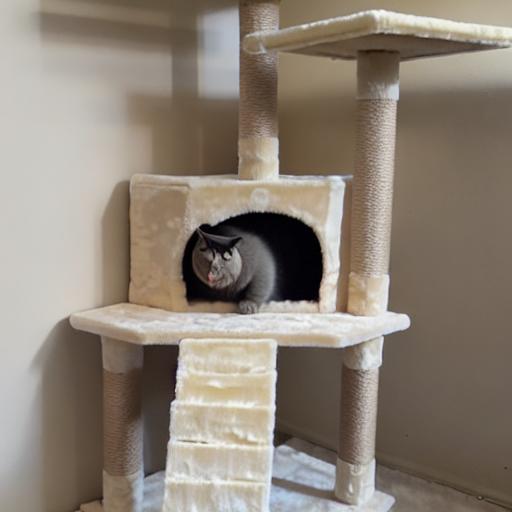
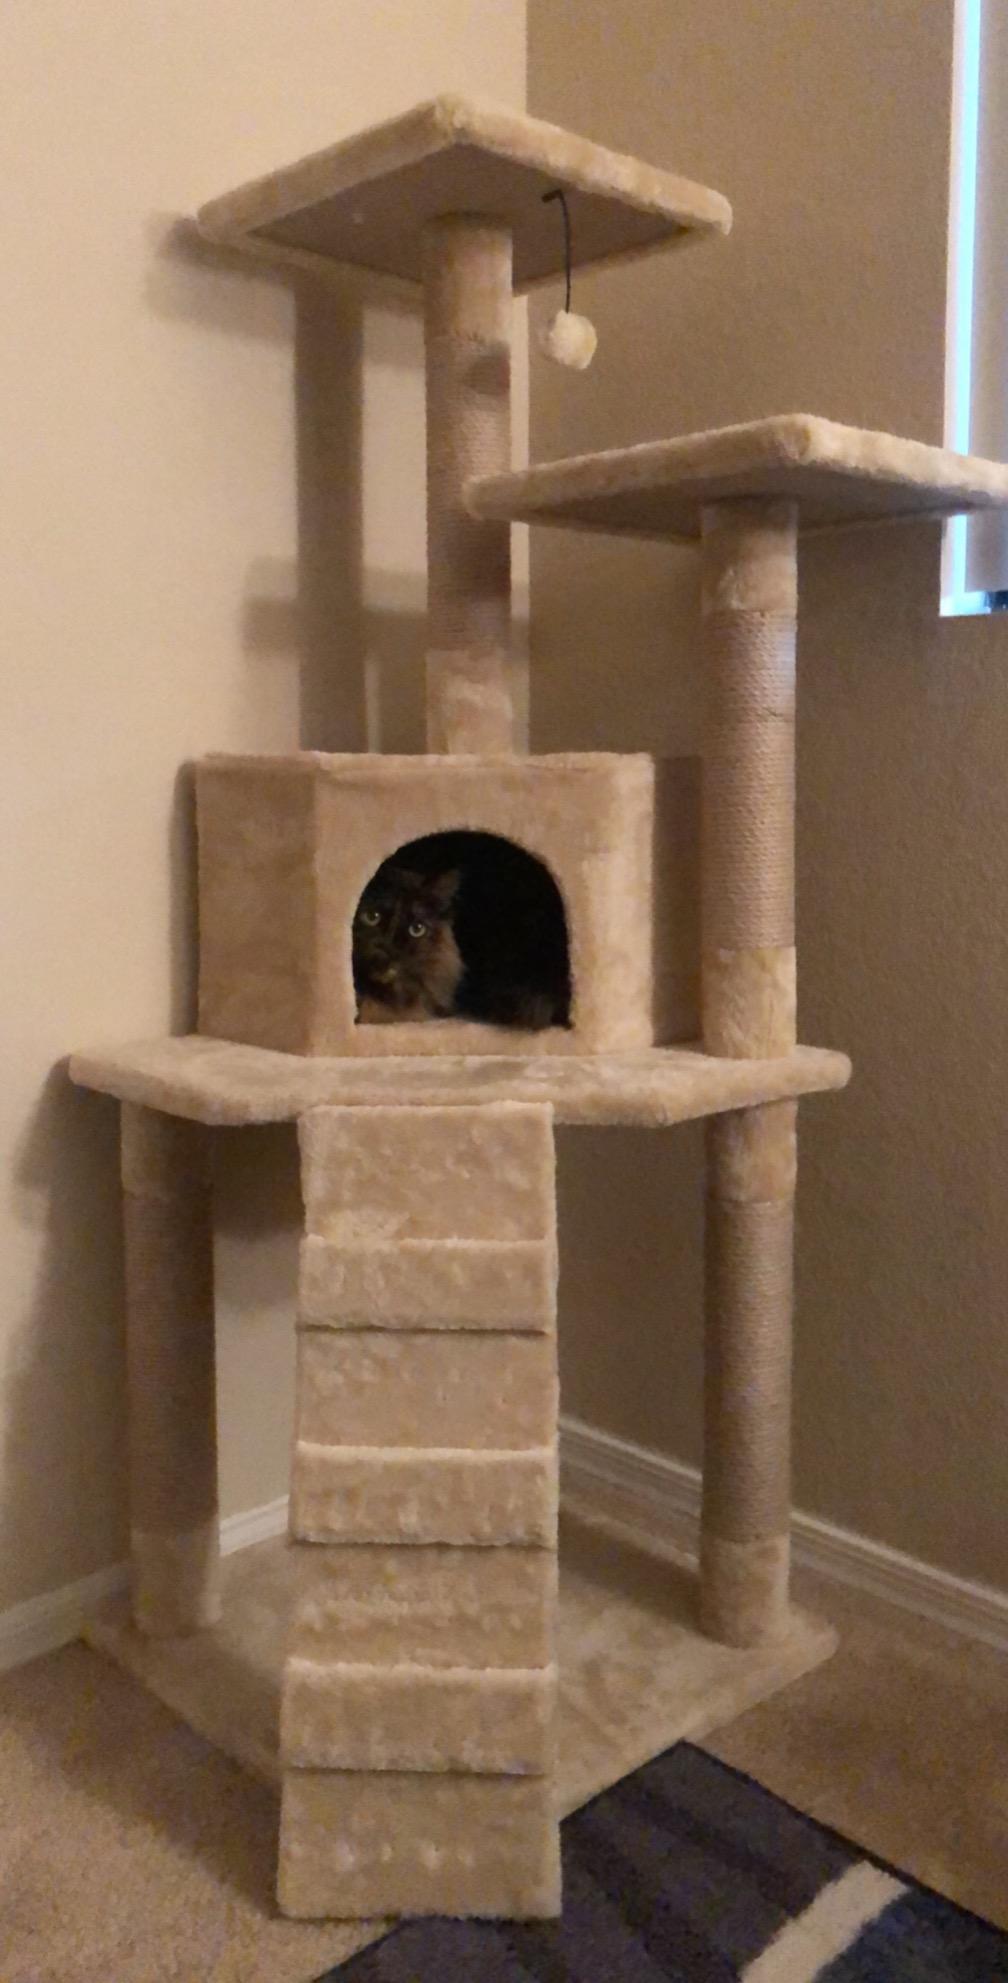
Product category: items_cat tree
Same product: no